Emma Clara Schweer

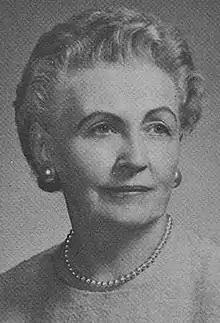
Schweer in 1965

Emma Clara Schweer (April 28, 1896 – July 25, 2001) served as tax collector of Crete Township, Will County, Illinois, and, at the time of her death, was believed to be the oldest elected official in the United States.